Dan Gîrleanu

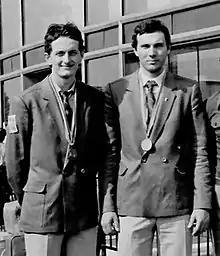
Dan Gîrleanu (right, with Marius Căta-Chițiga)

Dan Gîrleanu (born 2 June 1954) is a retired Romanian volleyball player who won a bronze medal at the 1980 Summer Olympics. At the club level, he played for Dinamo București, winning the 1979 CEV Cup, the 1981 CEV Champions League, and seven national titles.